ISOLDE Solenoidal Spectrometer experiment

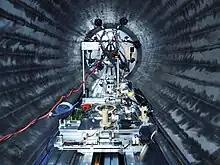
Interior view of the ISS experiment, with the ultraviolet bakeout system in the foreground.

Simple reactions with radioactive beams can be studied using the concept of inverse kinematics with a Helical Orbit Spectrometer (HELIOS). Inside a uniform-field magnetic solenoid, the particles follow helical trajectories after being emitted from a target aligned with the magnetic axis of the magnet. After one orbit, the particles return to the axis and can be detected, which prevents kinematic compression effects. This design works for light charged particles emitted during nuclear reactions.